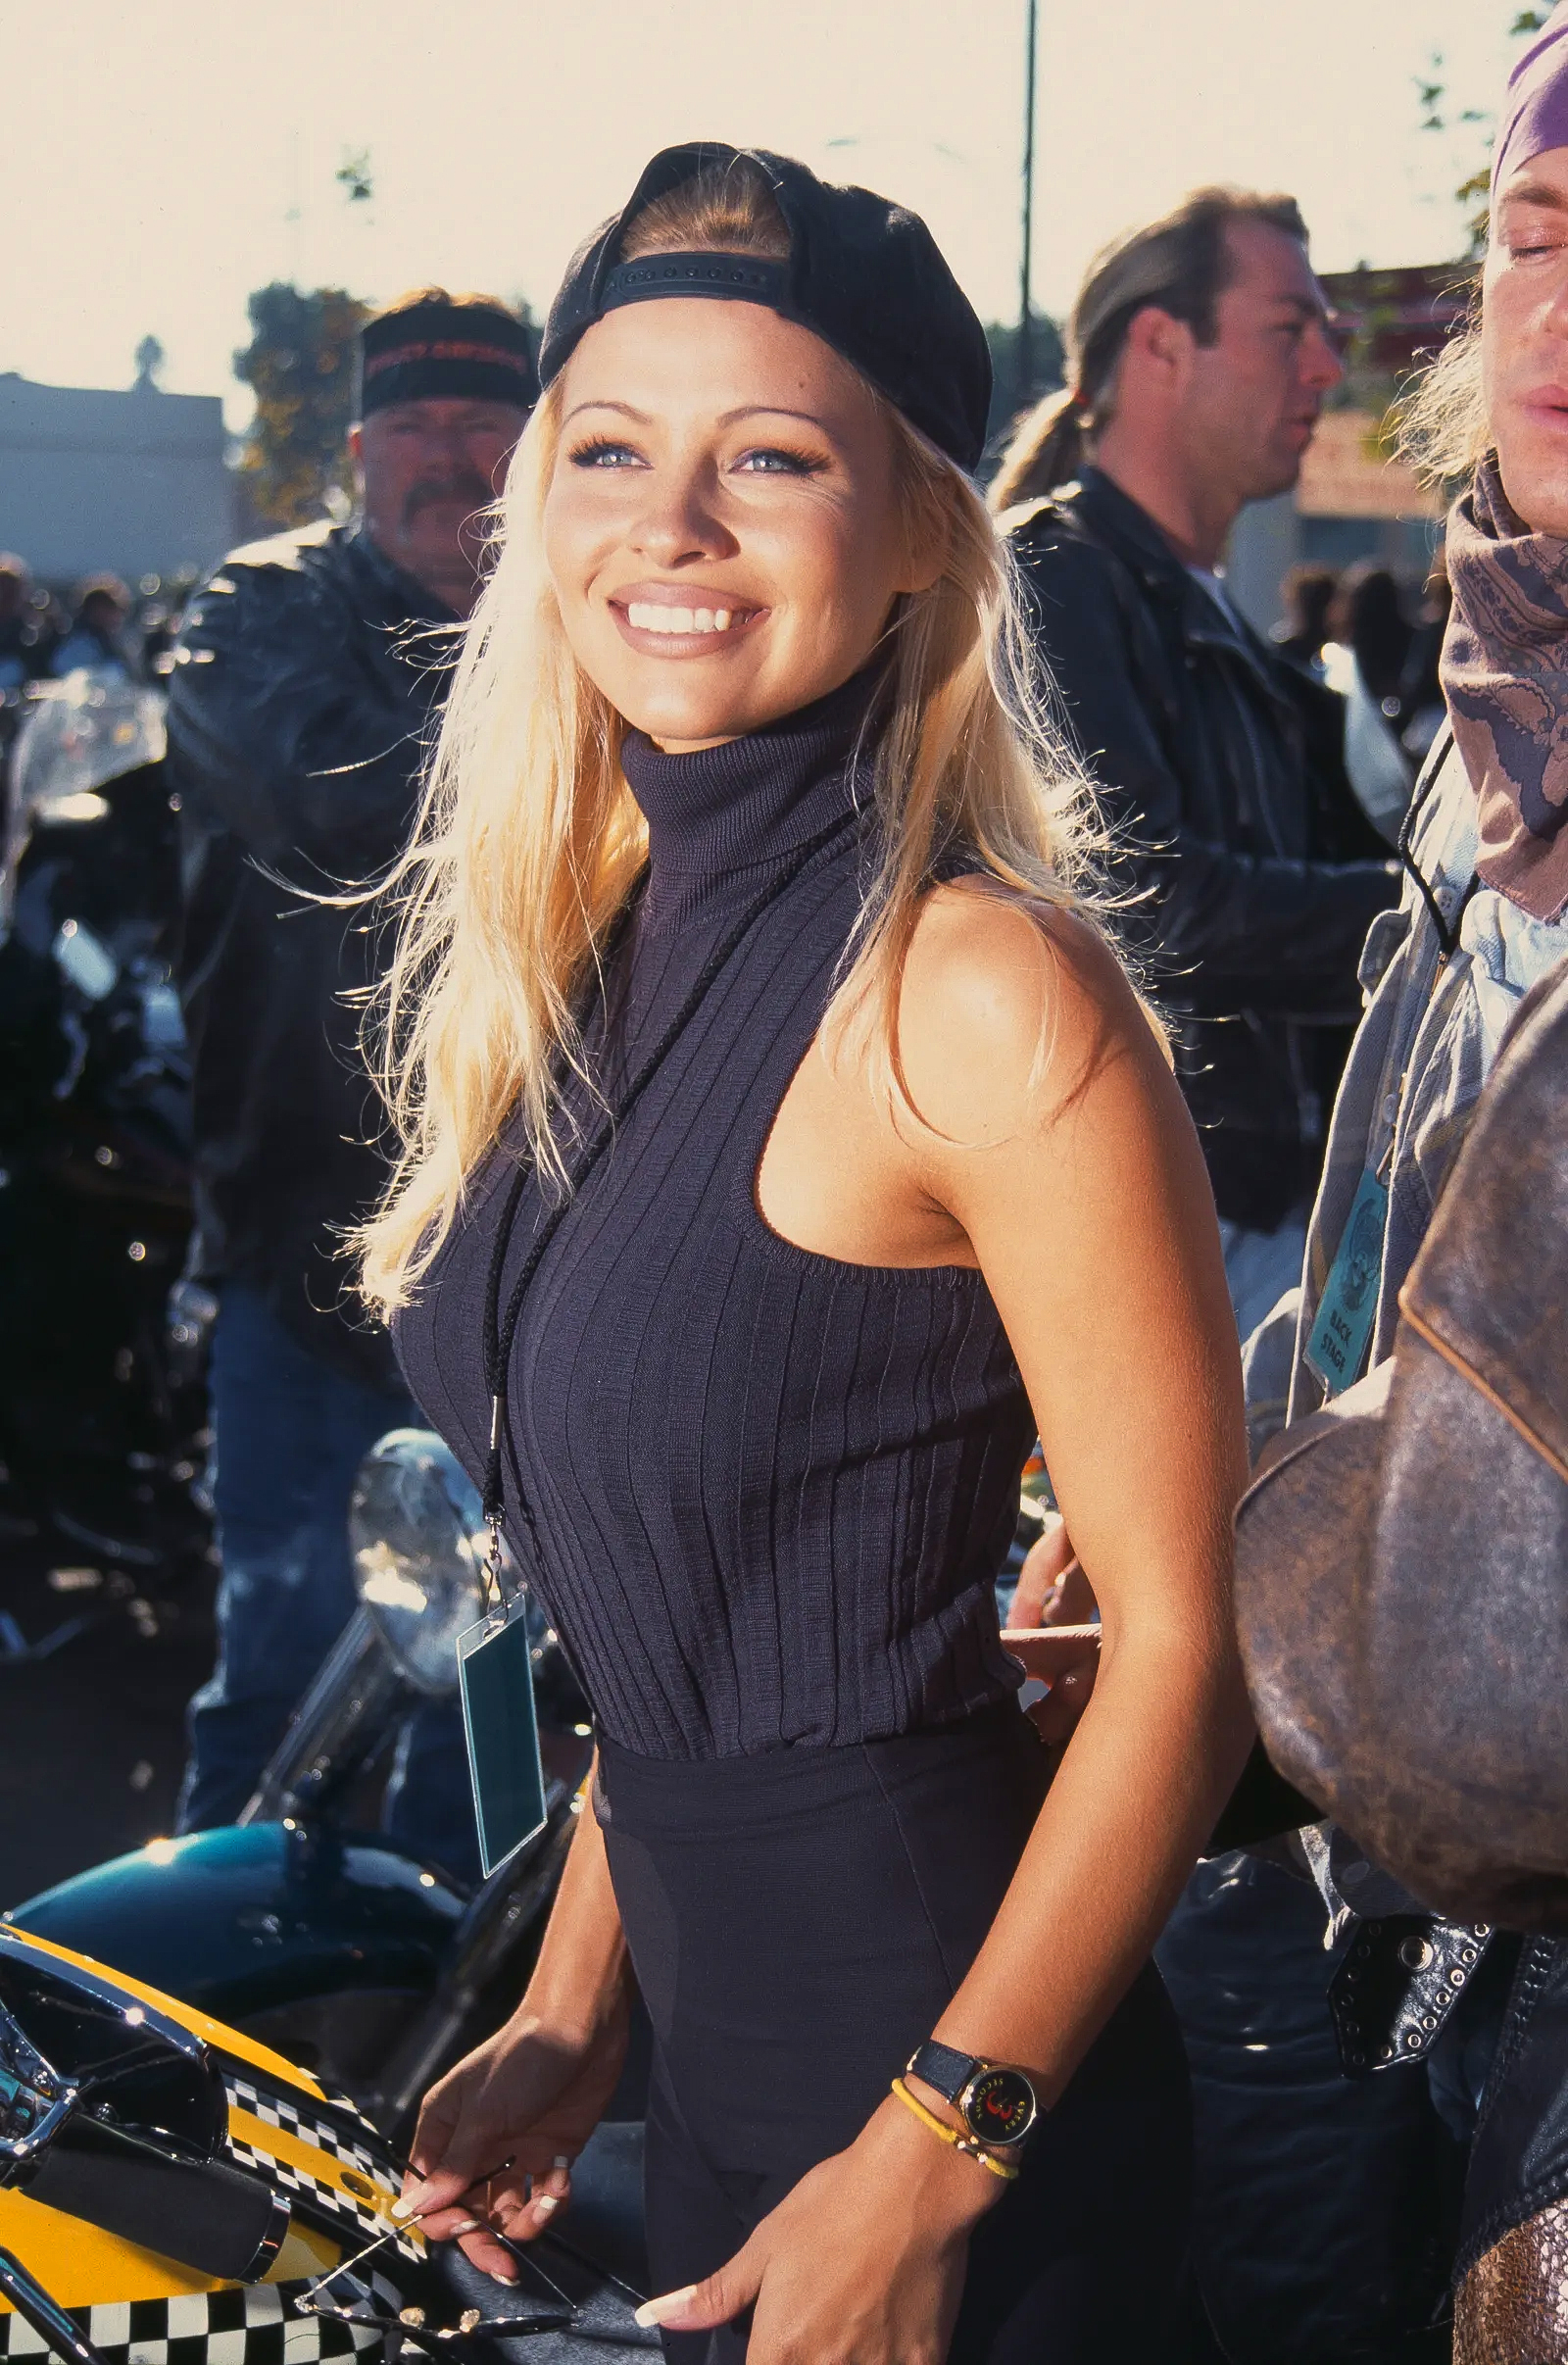
woman, smile, blond, long hair, motorcycle, sunglasses, model